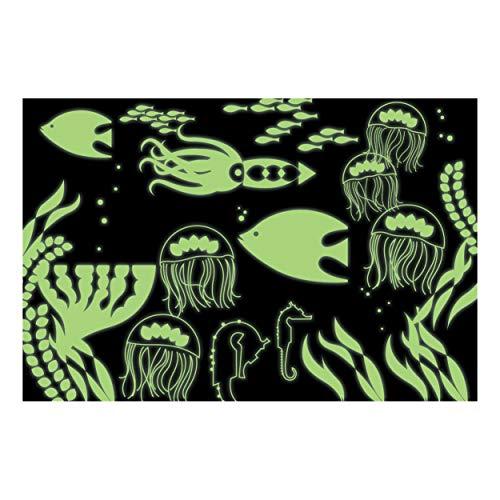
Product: Mudpuppy Under the Sea Glow-in-the-Dark Puzzle, 100 Pieces, 18”x12” – Perfect for Kids Age 5+ - Colorful Illustrations of Underwater Fish, Plants, Sea Creatures – Award-Winning Glow in the Dark Puzzle
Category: Toys & Games | Puzzles | Jigsaw Puzzles
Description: AWARD-WINNING PUZZLE: The Mudpuppy Under the Sea Glow-in-the-Dark Puzzle has won the prestigious 2016 Family Choice Award for superior children’s products.
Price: $8.47
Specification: ProductDimensions:5x7.5x3.5inches|ItemWeight:8.8ounces|ShippingWeight:8.8ounces(Viewshippingratesandpolicies)|DomesticShipping:ItemcanbeshippedwithinU.S.|InternationalShipping:ThisitemcanbeshippedtoselectcountriesoutsideoftheU.S.LearnMore|ASIN:0735345740|Itemmodelnumber:9780735345744|Manufacturerrecommendedage:5-12years